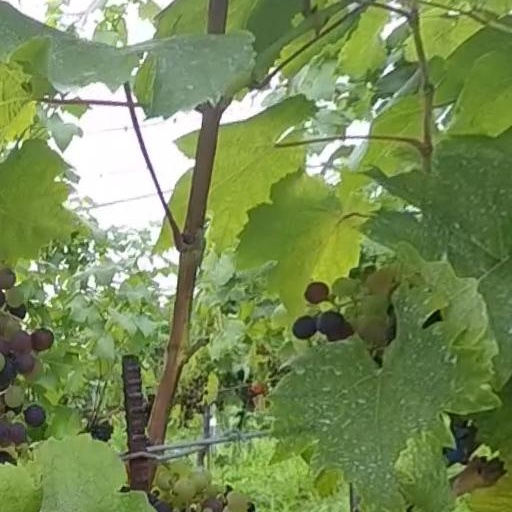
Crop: grape